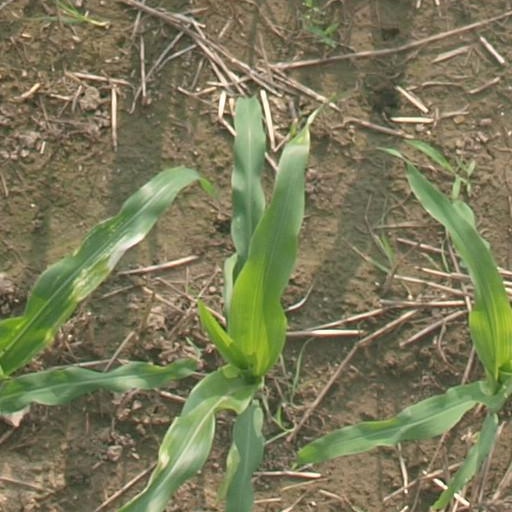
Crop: maize; corn